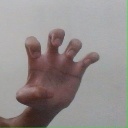
अक्षर: झ